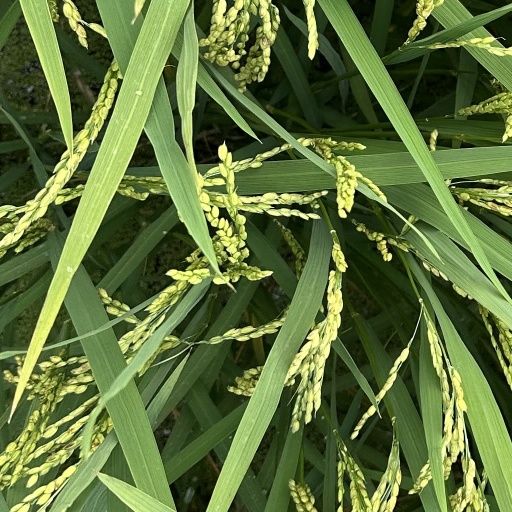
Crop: rice